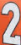
Number: 2